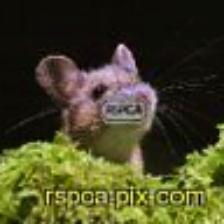
Label: NonHuman